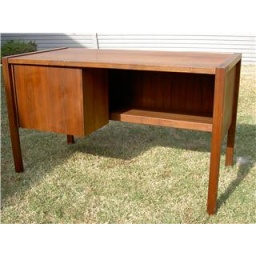
Exterior of desk in solid walnut with swing-out cabinet and underneath shelf; desk measures 42&amp;quot; W, 21&amp;quot; D, 26&amp;quot; H